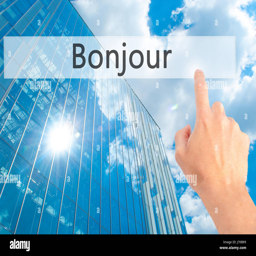
bonjour - person pressing a button on blurred background concept .